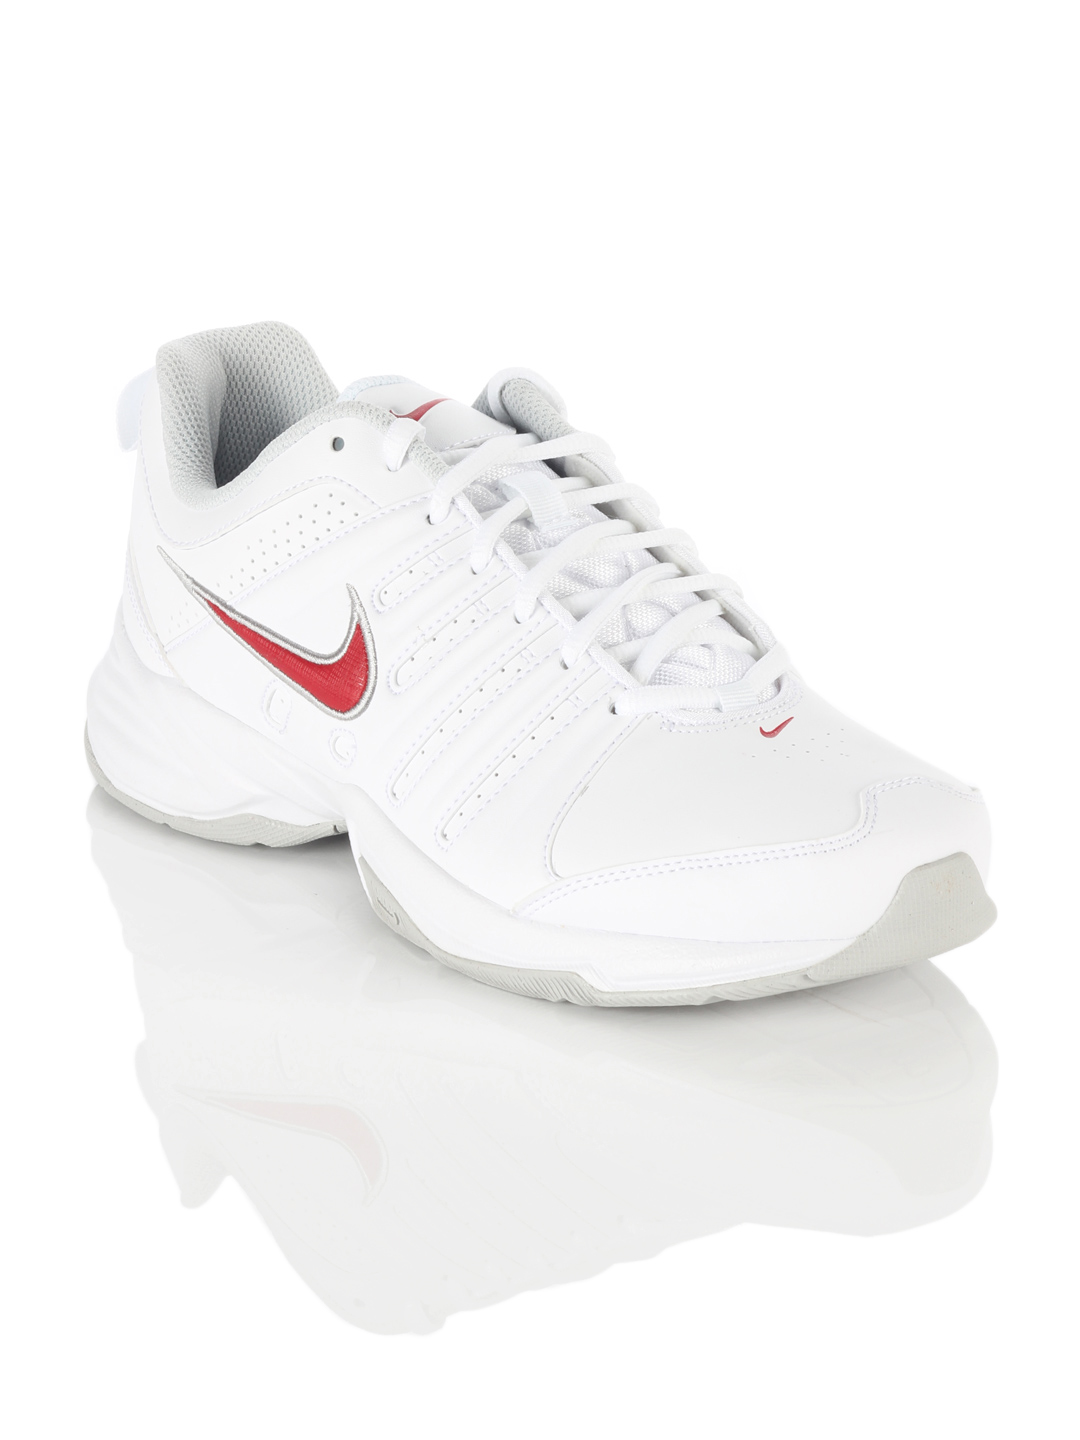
Nike Men T-lite White Sports Shoes
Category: Footwear / Shoes / Sports Shoes
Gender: Men
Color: White
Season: Summer 2012
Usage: Sports